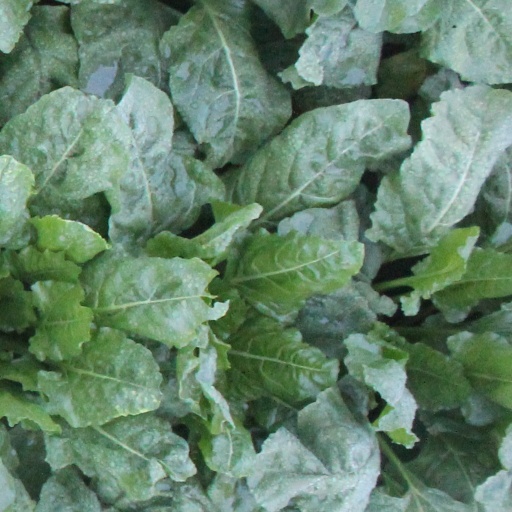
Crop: sugar beet